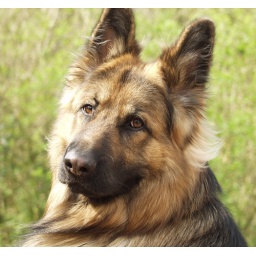
Caught him up against the fence again looking for cats